Art in early modern Scotland

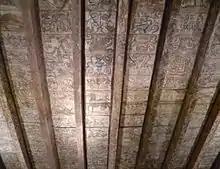
Painted ceiling from Rossend Castle, Burntisland

Around 1500, about the same time as in England, Scottish monarchs turned to the recording of royal likenesses in panel portraits, painted in oils on wood, perhaps as a form of political expression. In 1502 James IV paid for delivery of portraits of the Tudor household, probably by the "Inglishe payntour" named "Mynours," who stayed in Scotland to paint the king and his new bride Margaret Tudor the following year. "Mynours" was Maynard Wewyck, a Flemish painter who usually worked for Henry VII in London. As in England, the monarchy may have had model portraits of royalty used for copies and reproductions, but the versions of native royal portraits that survive are generally crude by continental standards. Much more impressive are the works or artists imported from the continent, particularly the Netherlands, generally considered the centre of painting in the Northern Renaissance. The products of these connections included a fine portrait of William Elphinstone. It is one of the earliest representations of a Scottish subject to survive and was probably painted by a Scots artist using Flemish techniques. The tradition of royal portrait painting in Scotland was disrupted by the minorities and regencies it underwent for much of the sixteenth century. In his majority James V was probably more concerned with architectural expressions of royal identity. Mary Queen of Scots had been brought up in the French court, where she was drawn and painted by major European artists, but she did not commission any adult portraits, with the exception of the joint portrait with her second husband Henry Stuart, Lord Darnley. This may have reflected an historic Scottish pattern, where heraldic display or an elaborate tomb were considered more important than a portrait.